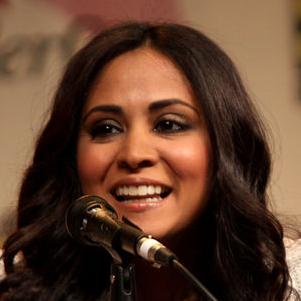
Age: 36